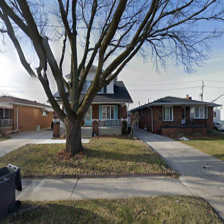
Label: streetView